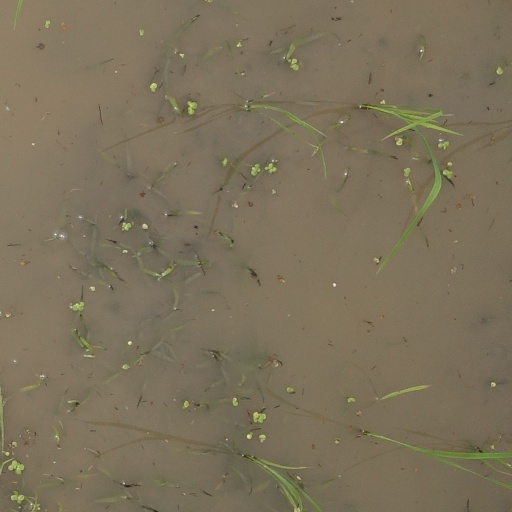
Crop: rice